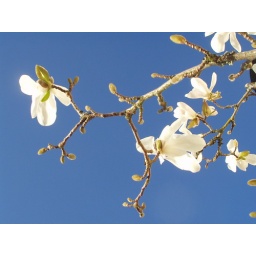
White magnolia tree flowering on my parents' roof terrace in early March.